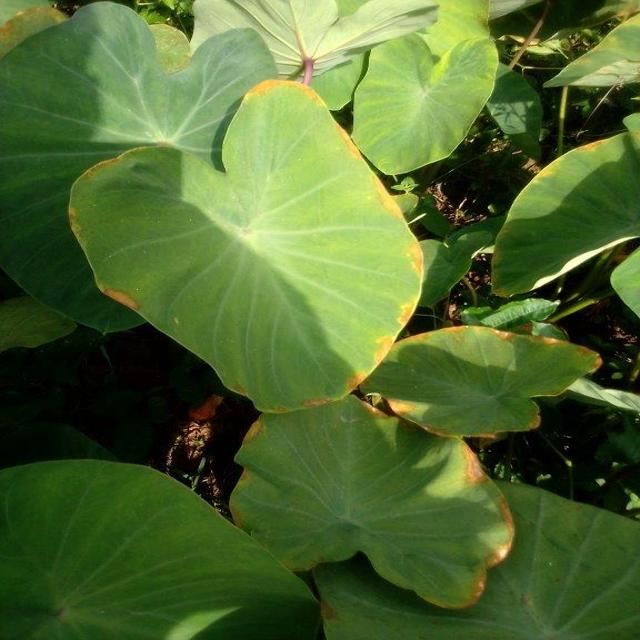
Label: Early_Blight